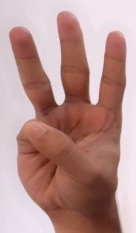
ASL sign: 6